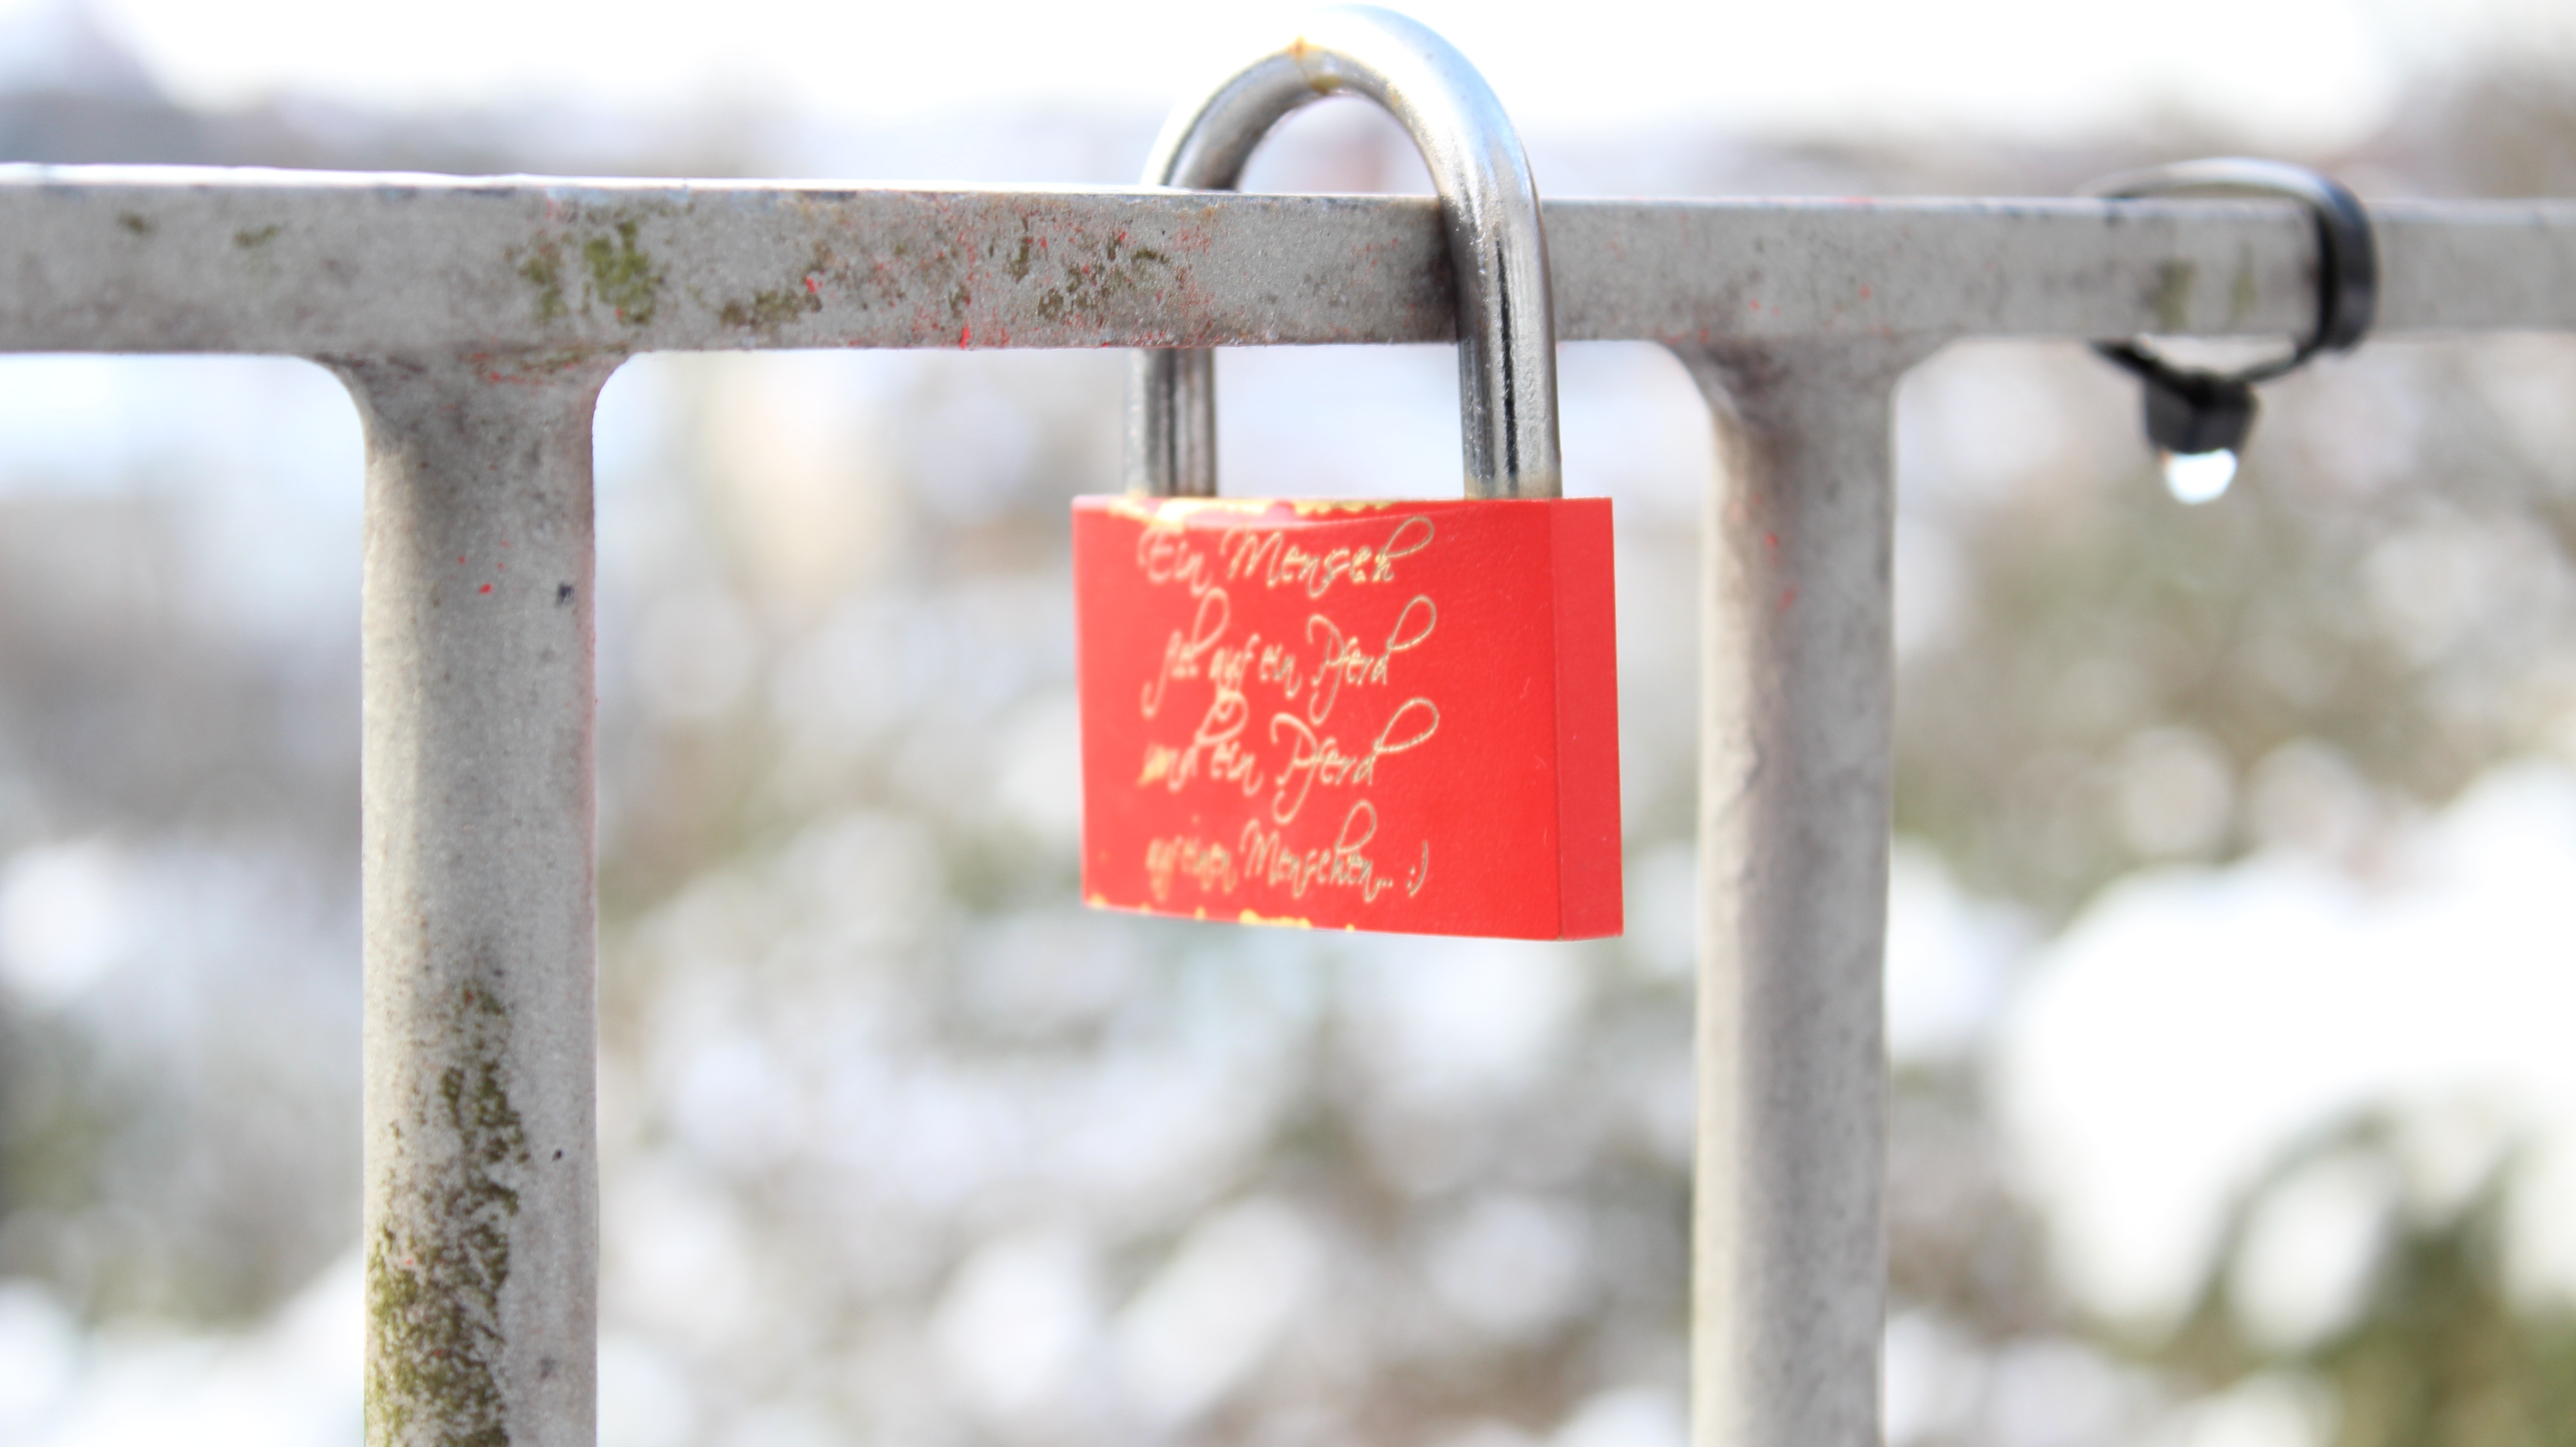
winter, love, railing, spring, red, castle, lighting